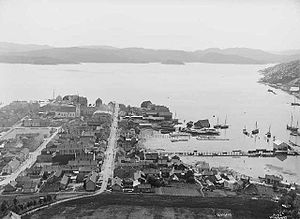
Namsfjorden / Galleri
Namsenfjorden, Namsfjorden eller Sør-Namsen er en fjord i Namsos, Flatanger og Namdalseid kommuner i Trøndelag fylke i Norge. Fjorden går 42 km mod sydøst og syd til Sjøåsen i bunden af fjorden Løgnin. Det meste af fjorden ind til Namsos ligger på sydvestsiden af Otterøya. Nord-Namsen er traditionelt blevet brugt om løbet på nordøstsiden af Otterøya, fra Folda og ind Raudsunda, Lauvøyfjorden, Surviksundet og Lokkaren.